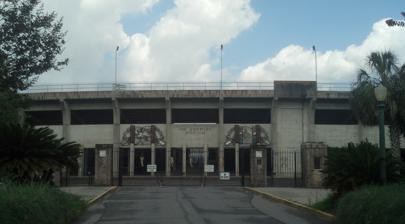
Building: Tad Gormley Stadium
Country: United States of America
Year built: 1937
Sports stadium Tad Gormley Stadium Tad Gormley Former names City Park Stadium (1937–1956) Location City Park , New Orleans Owner New Orleans City Park Operator New Orleans City Park Capacity 26,500 Surface GameDay Grass from AstroTurf Construction Broke ground 1935 Opened 1937 Renovated 2006 Construction cost $560,000 (1937) Architect Richard Koch and the firm of Weiss, Dreyfous and Seifert Tenants LHSAA (football) (track and field) (1937–Present) New Orleans Pelicans (baseball) (1958–1959) New Orleans Privateers (track and field) Tulane Green Wave (track and field) Xavier Gold Rush and Gold Nuggets (track and field) New Orleans Privateers (football) (1965–1968, 2008–2011) New Orleans Riverboat Gamblers ( USL A-League ) (1996–1997) New Orleans Thunder ( RFL ) (1999) Tulane Green Wave (football) (2002–2004, 2008) New Orleans Blaze ( WFA ) (2002–2011) New Orleans Jesters ( PDL ) (2008) New Orleans Jazz F.C. ( SFL ) (2011) Tad Gormley Stadium (originally City Park Stadium ) is a 26,500 seat multi-purpose outdoor stadium, located in City Park , in New Orleans , Louisiana . The stadium is home to the University of New Orleans Privateers men's and women's track and field teams. The Tulane University Green Wave men's and women's track and field teams also host track meets at the stadium. The Xavier University men's and women's track and field teams also use the stadium as its home venue. It is also frequently used for Louisiana High School Athletic Association football games, soccer matches and track and field meets. The stadium features GameDay Grass MT from AstroTurf , a 400-meter all-weather track, three locker rooms, a press box seating 110, and press suite seating for 40. History Tad Gormley Tad Gormley Stadium was built by the Works Progress Administration (WPA) during the Great Depression and completed in 1937. It has been used for baseball , football , soccer , and track and field . In 1957, the stadium was renamed Tad Gormley Stadium in honor of athletic trainer and coach Frank "Tad" Gormley . In 2005, Hurricane Katrina flooded the stadium, along with parts of New Orleans. It remained structurally sound, but required major repairs to the electrical and plumbing systems along with the playing field. In 2006, running back Reggie Bush was drafted by the New Orleans Saints . He donated over $80,000 to repair the playing field. In acknowledgement of his generosity, Tad Gormley Stadium's playing field was renamed Reggie Bush Field. Sports Football In its early years, the stadium would host high school football games in front of sellout crowds with standing-room only crowds surrounding the playing field. The record for attendance was set in 1940 when 34,345 spectators attended a game between Jesuit High School of New Orleans and Holy Cross High School of New Orleans. The stadium has also hosted Louisiana High School Athletic Association (LHSAA) state championship football games. The last Class AAAA championship game (largest classification until 1991) held in the stadium was on December 10, 1971 when Brother Martin High School defeated New Orleans Catholic League rival St. Augustine High School 23–0 in front of 25,000. The last title game in the facility was in 1975, when John Curtis High School defeated Notre Dame High School of Crowley 13–12 for the Class AA title. The University of New Orleans Privateers' club football team played in the stadium from 1965 to 1968 and again from 2008 to 2011. The Tulane Green Wave football team played four homecoming games and one non-conference game at the stadium in 2002, 2003, 2004 and 2008. After Hurricane Katrina , the first event held at the newly renovated stadium was an LHSAA high school prep-football game on September 21, 2006 pitting Brother Martin High School versus L. W. Higgins High School . Baseball The stadium was home to the New Orleans Pelicans (baseball) team from 1958 to 1959, after the closing of Pelican Stadium in 1957. On April 6, 1969, the New York Mets and Minnesota Twins played a doubleheader at the stadium. Soccer On March 28, 1982 the stadium hosted a World Cup tune-up match for the Honduras National Team against the Tampa Bay Rowdies of the North American Soccer League . The match ended in a 1–1 draw. The New Orleans Riverboat Gamblers of the USL A-League played in the stadium from 1996 to 1997. On March 25, 2007, C.D. Olimpia played the New England Revolution in an international friendly at Gormley Stadium. In 2008, Tad Gormley hosted select New Orleans Shell Shockers (later renamed New Orleans Jesters ) home soccer matches. The stadium hosted another international friendly match on February 4, 2012 between Major League Soccer 's Chicago Fire Soccer Club and Honduran soccer club Real C.D. España . The U.S. Soccer Women's national team played the Brazil Women's national team at Tad Gormley Stadium on July 13, 2003 in New Orleans, Louisiana. The U.S. defeated Brazil 1-0. Track and field Tad Gormley played host to the 1992 U.S. Olympic Track and Field Trials for the 1992 Summer Olympic games held in Barcelona, Spain . The stadium hosted the 1998 USA Outdoor Track and Field Championships . Special events Concerts Tad Gormley Stadium has also hosted concerts by many famous artists, including Alice Cooper , The Beatles , Eric Clapton , Journey , Pearl Jam , Rage Against the Machine , Ramones , The Rolling Stones and ZZ Top among others. Gallery Tad Gormley Stadium - Home Grandstand Tad Gormley Stadium - Away Grandstand Tad Gormley Stadium - Scoreboard Tad Gormley Stadium - Endzone Tad Gormley Stadium - Endzone Scoreboard Tad Gormley Stadium - Home Grandstand Exterior Tad Gormley Stadium - Away Grandstand Exterior Tad Gormley Stadium - Gate L Tad Gormley Stadium - Gate I City Park Stadium North End Corridor - 1937 See also City Park (New Orleans) Louisiana High School Athletic Association New Orleans Privateers New Orleans Pelicans (baseball) List of soccer stadiums in the United States List of music venues References